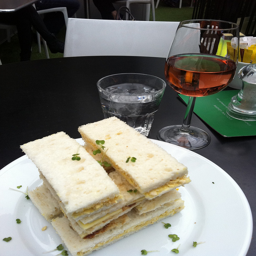
A plate stacked with flat bread sandwiches covered in parsley.
A sandwich stacked on a plate near a wine glass
A few crestless sandwhich stacked on top of one another on a plate with a glass of wine and water
A stack of sandwiches cut in half with wine
Blocks of cheese sitting on a plate next to a wine glass.